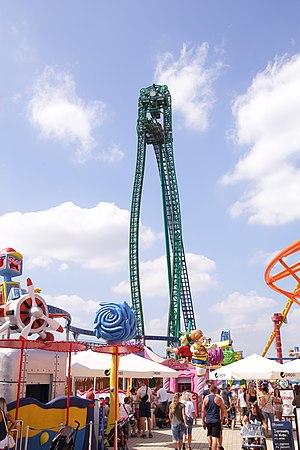
Speed est un parcours de montagnes russes aquatiques du parc Energylandia situé à Zator en Pologne. Ouvert le 2 avril 2018, il s'agit des montagnes russes aquatiques les plus hautes et les plus rapides au monde à égalité avec Divertical du parc italien Mirabilandia, également construites par Intamin.